History of rugby union matches between Leinster and Munster

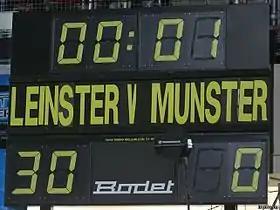
The largest winning margin in the professional era of the fixture, achieved in October 2009

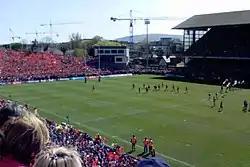
Heineken Cup semi-final between Leinster and Munster at Lansdowne Road in April 2006

Leinster versus Munster is, according to some Irish commentators, one of the biggest provincial rivalries in world rugby, which dates back to 1879, the year of founding of the provincial sides. Games between the two have occurred on an annual basis since the inception of the Irish inter-provincial championship in 1946. Since the beginning of the inter-provincials in 1946, Leinster hold a 64–45 advantage in overall wins, with five draws. Additionally, since the inception of the Celtic League in the 2001–02 season, Leinster hold a 37–18 advantage in overall wins, with one draw in that time.